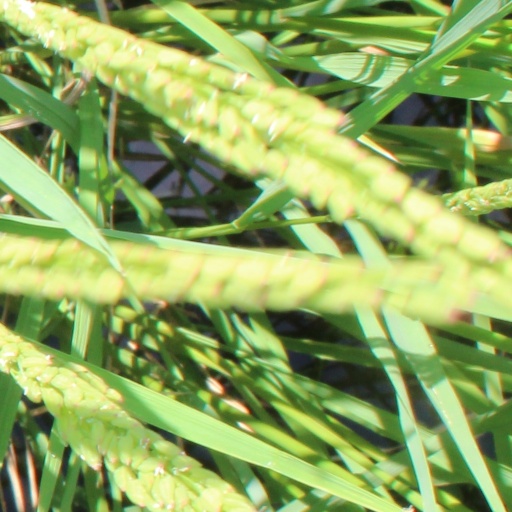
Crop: rice